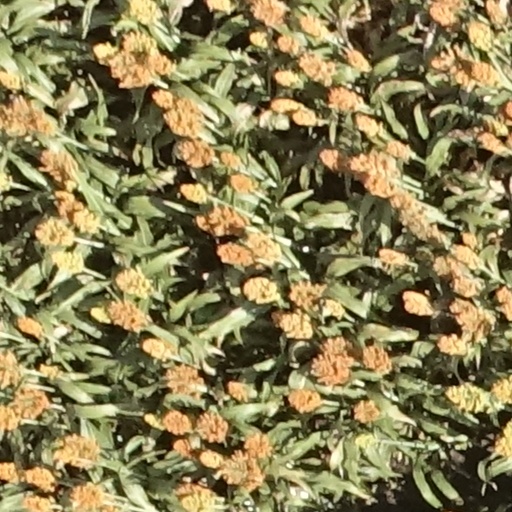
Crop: sorghum